Tara MacLean

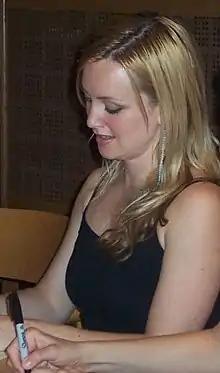
MacLean in 2004

Her songs as a solo artist include "Evidence", "If I Fall", and a cover of the Christmas song "Light of the Stable". She was a member of Atlantic Canadian regional group, Shaye with Kim Stockwood and Damhnait Doyle from 2002 to 2007.